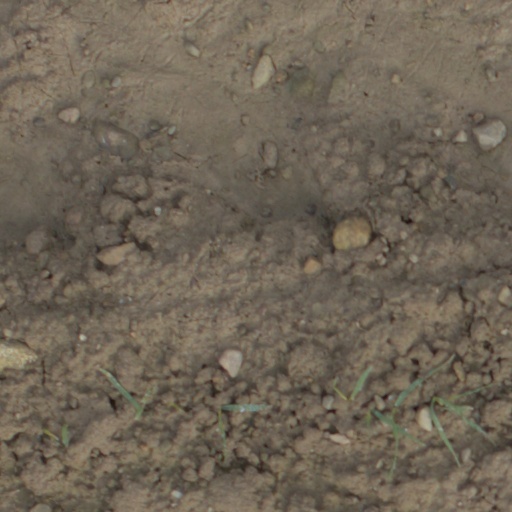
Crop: wheat